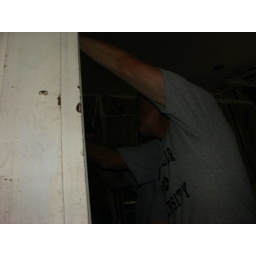
Getting the walls up in the kitchen